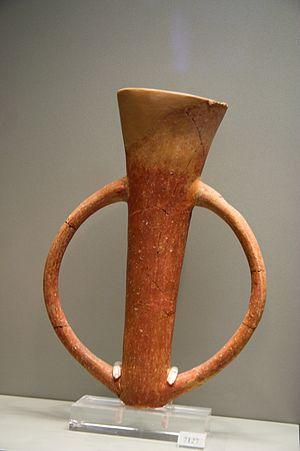
Le musée national archéologique d’Athènes est le principal musée archéologique de Grèce. Il dépend directement du Directorat général des antiquités rattaché au ministère grec de la Culture. Il est dirigé par Georgios Kakavas. Il possède l’une des plus vastes collections d’antiquités grecques au monde. Il abrite plus de 20 000 objets datant de la préhistoire à la fin de l'Antiquité venus de l'ensemble de la Grèce.